Sound film

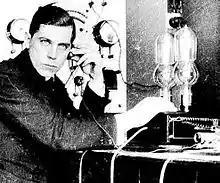
Eric M. C. Tigerstedt (1887–1925) was one of the pioneers of sound-on-film technology. Tigerstedt in 1915.

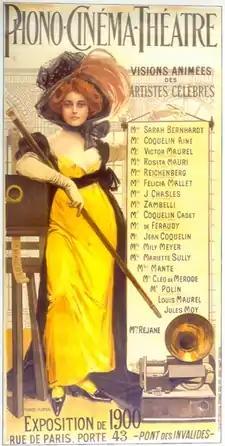
Poster featuring Sarah Bernhardt and giving the names of eighteen other "famous artists" shown in "living visions" at the 1900 Paris Exposition using the Gratioulet-Lioret system.

The idea of combining motion pictures with recorded sound is nearly as old as the concept of cinema itself. On February 27, 1888, a couple of days after photographic pioneer Eadweard Muybridge gave a lecture not far from the laboratory of Thomas Edison, the two inventors met privately. Muybridge later claimed that on this occasion, six years before the first commercial motion picture exhibition, he proposed a scheme for sound cinema that would combine his image-casting zoopraxiscope with Edison's recorded-sound technology. No agreement was reached, but within a year Edison commissioned the development of the Kinetoscope, essentially a "peep-show" system, as a visual complement to his cylinder phonograph. The two devices were brought together as the Kinetophone in 1895, but individual, cabinet viewing of motion pictures was soon to be outmoded by successes in film projection.